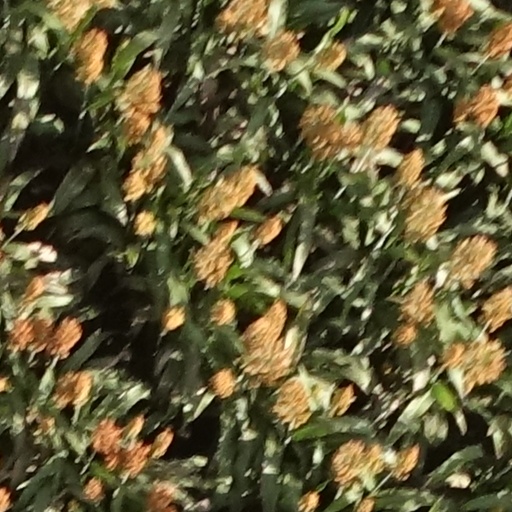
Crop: sorghum